Negros Oriental

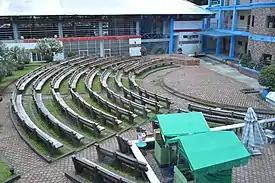
Negros Oriental State University

The province is already emerging as a major technological center in Visayas, with its growing business process outsourcing (BPO) that has started to penetrate the province's secondary cities and other technology-related industries. Vehicle assembly is a growing industry in Amlan. Construction of mass housing and subdivisions is very evident in the periphery of Dumaguete and is expected to spill over into the province's secondary cities and fast-growing towns.